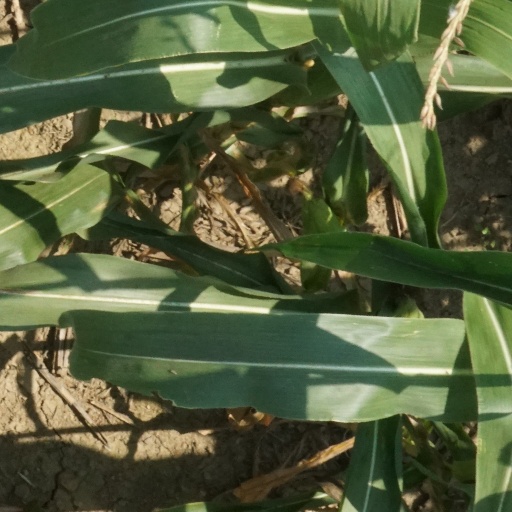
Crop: maize; corn